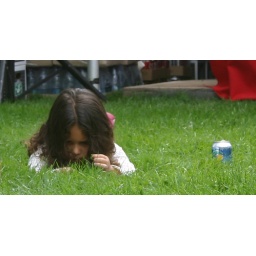
girl in grass